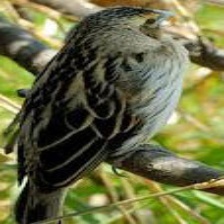
Species: FAN TAILED WIDOW
Scientific name: EUPLECTES AXILLARIS